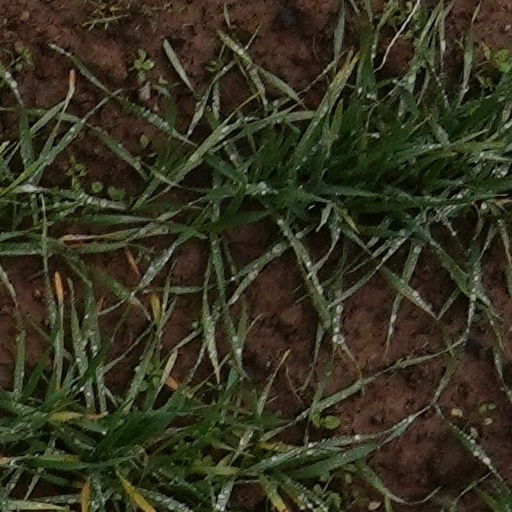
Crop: wheat